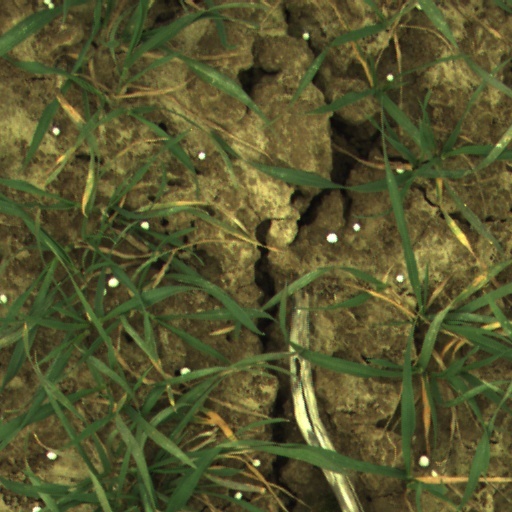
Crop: wheat